Bristol Bolingbroke

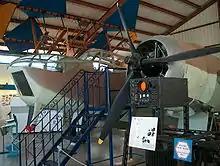
Bristol Bolingbroke IV at the British Columbia Aviation Museum, North Saanich, British Columbia, adjacent to Victoria International Airport

Most of the 151 Mk IVs built served in their intended role as patrol bombers on the Atlantic and Pacific coasts of Canada between 1940 and 1944. Two squadrons of these aircraft also served in Alaska during the Aleutians campaign. The Mk IVT trainers saw extensive use in the British Commonwealth Air Training Plan (BCATP).